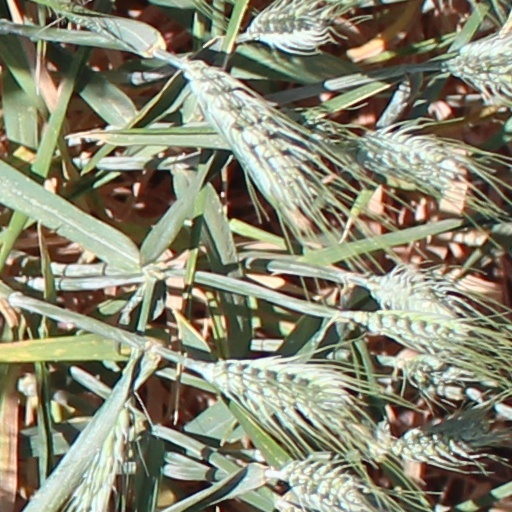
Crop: wheat